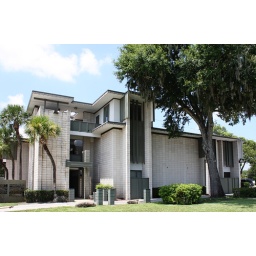
Midcentury office building with some definite FLW influence in Winter Park, FL.